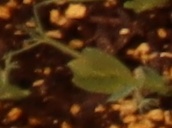
Label: Field Pea